2018 4 Hours of Silverstone

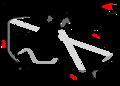
The layout of the Silverstone Circuit, where the race was held.

The 2018 4 Hours of Silverstone was an endurance sportscar racing event held on 18 August 2018 at the Silverstone Circuit. It was the fourth round of the 2018 European Le Mans Series.